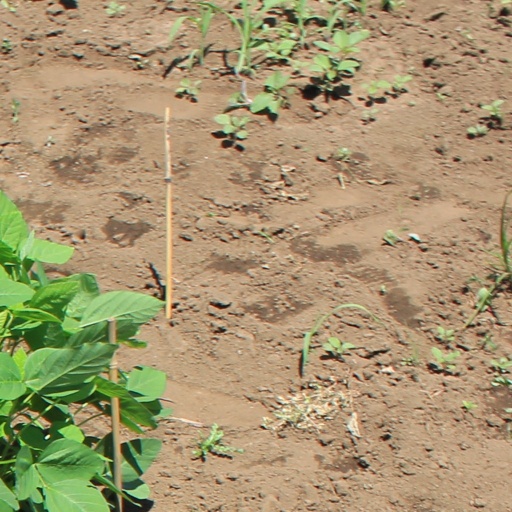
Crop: soybean